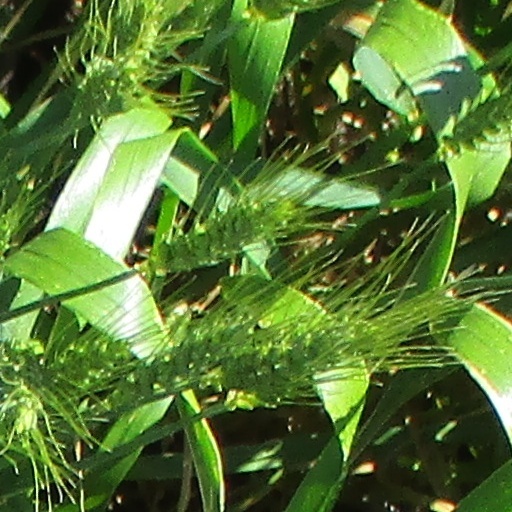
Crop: wheat